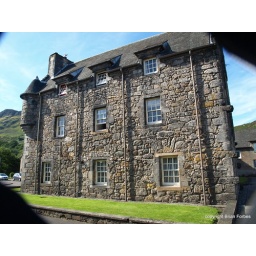
The north wall of the former Clan Alexander home near Stirling.